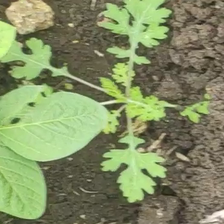
Weed species: Gajar_gavat_(Parthenium hysterophorus)